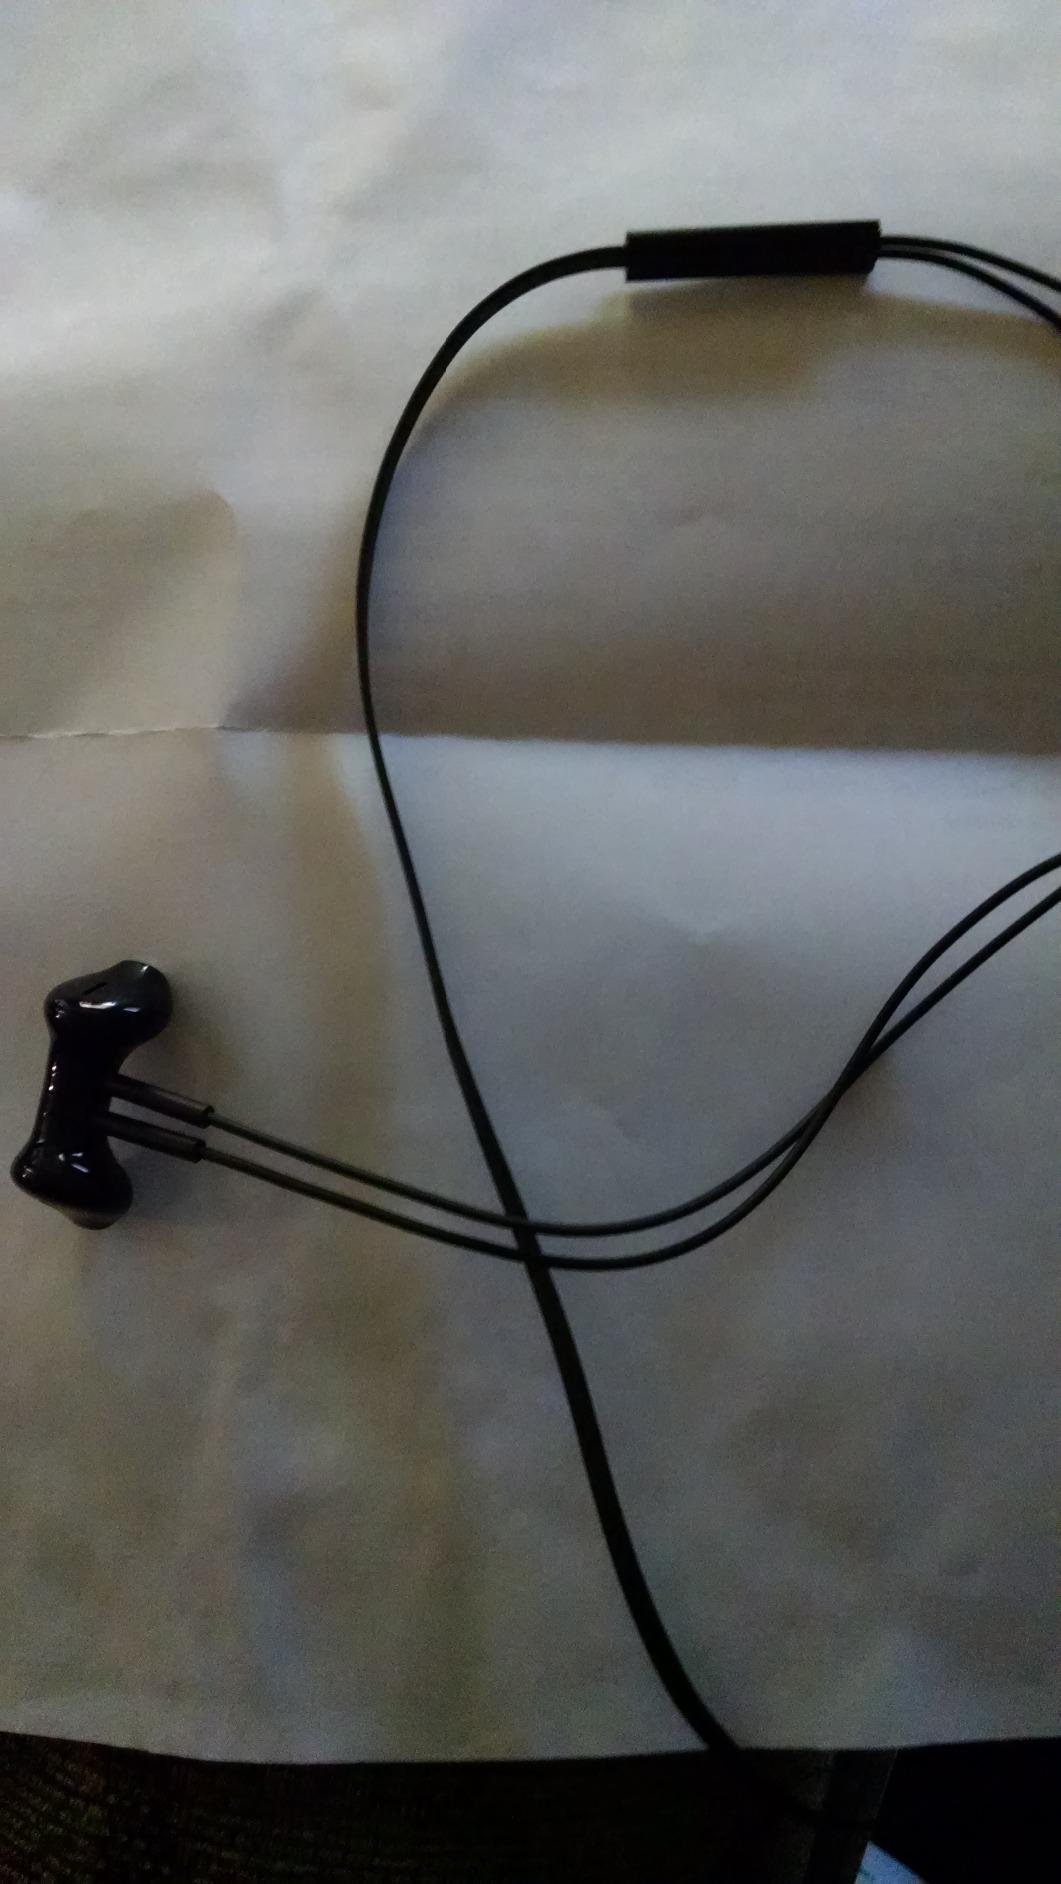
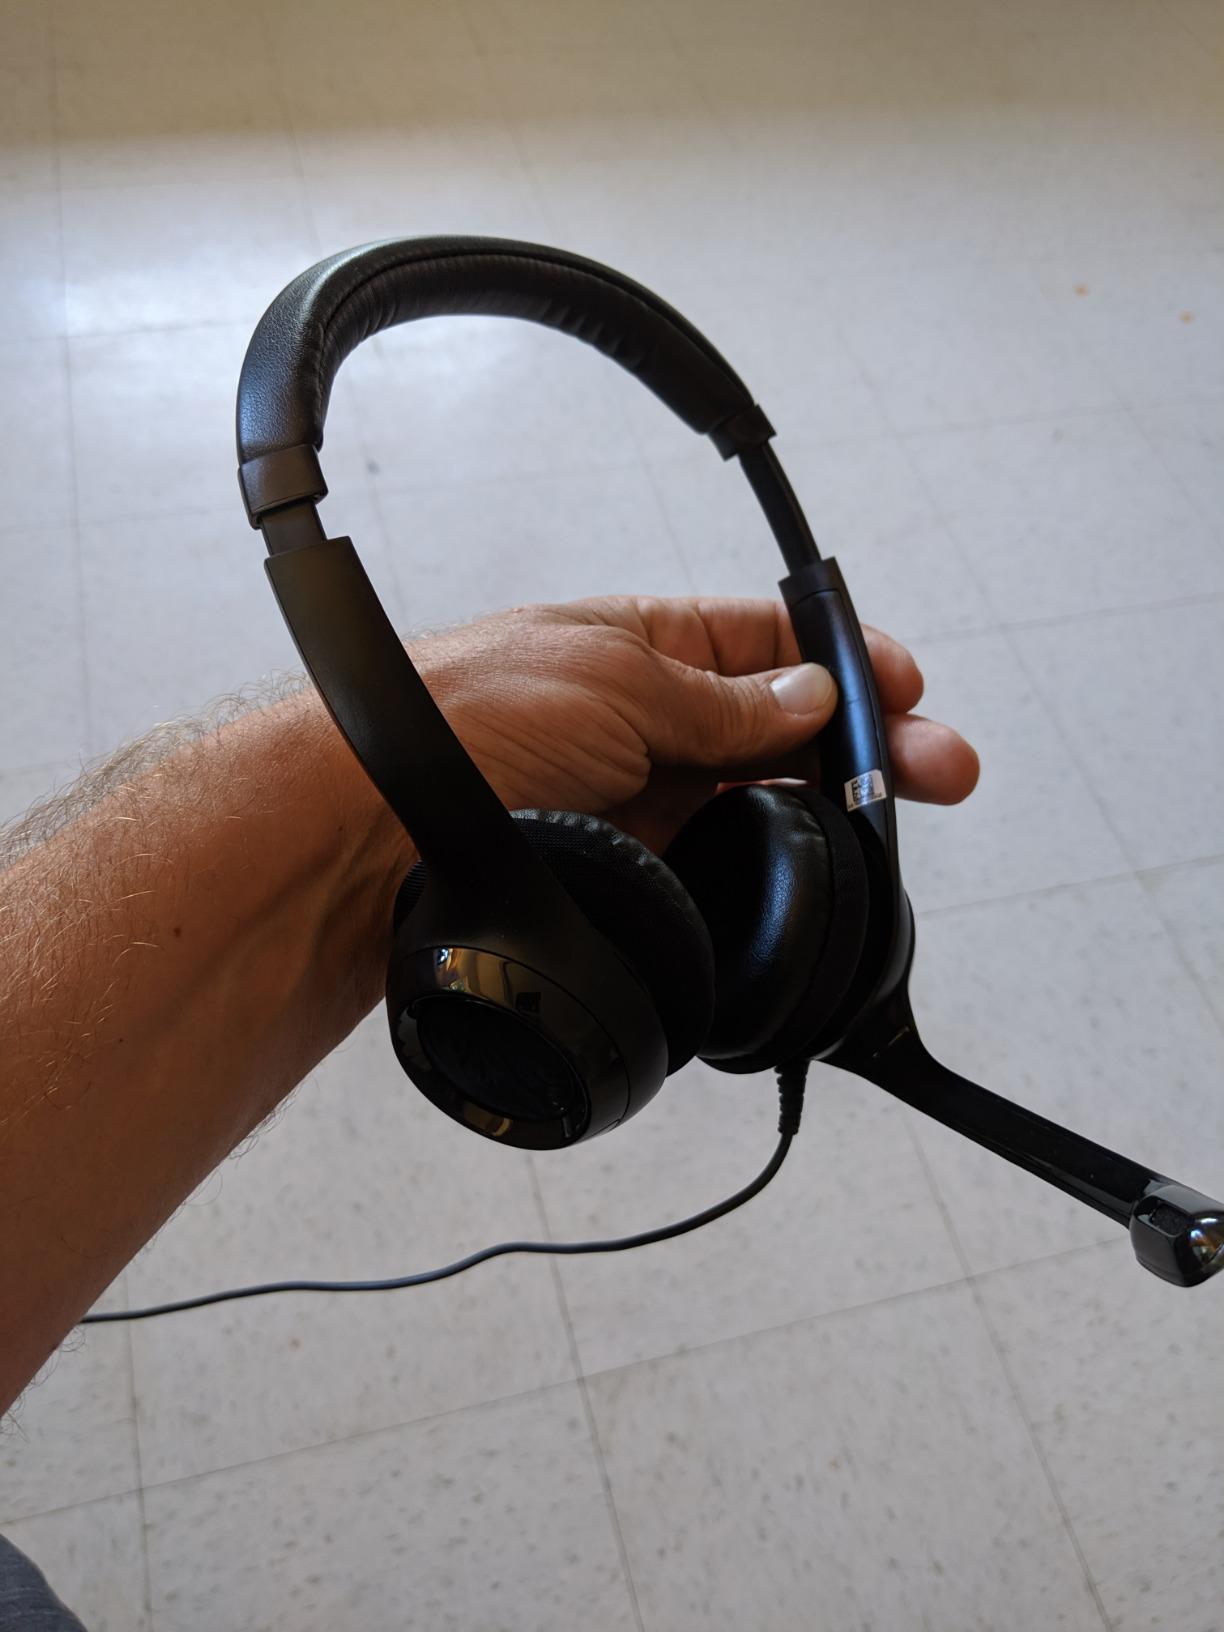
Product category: headphones
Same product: no